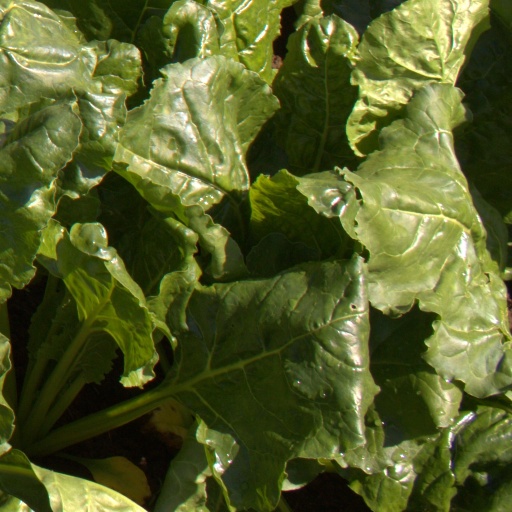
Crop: sugar beet